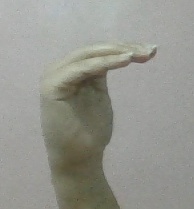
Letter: haa